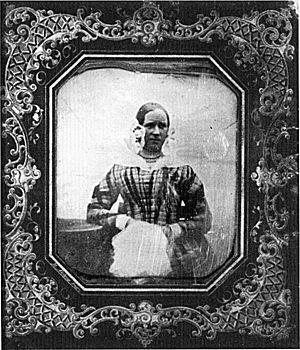
Mads Alstrup est le premier photographe portraitiste danois ayant eu son propre studio.